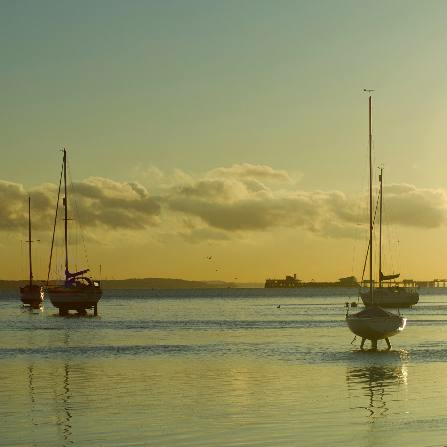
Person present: No